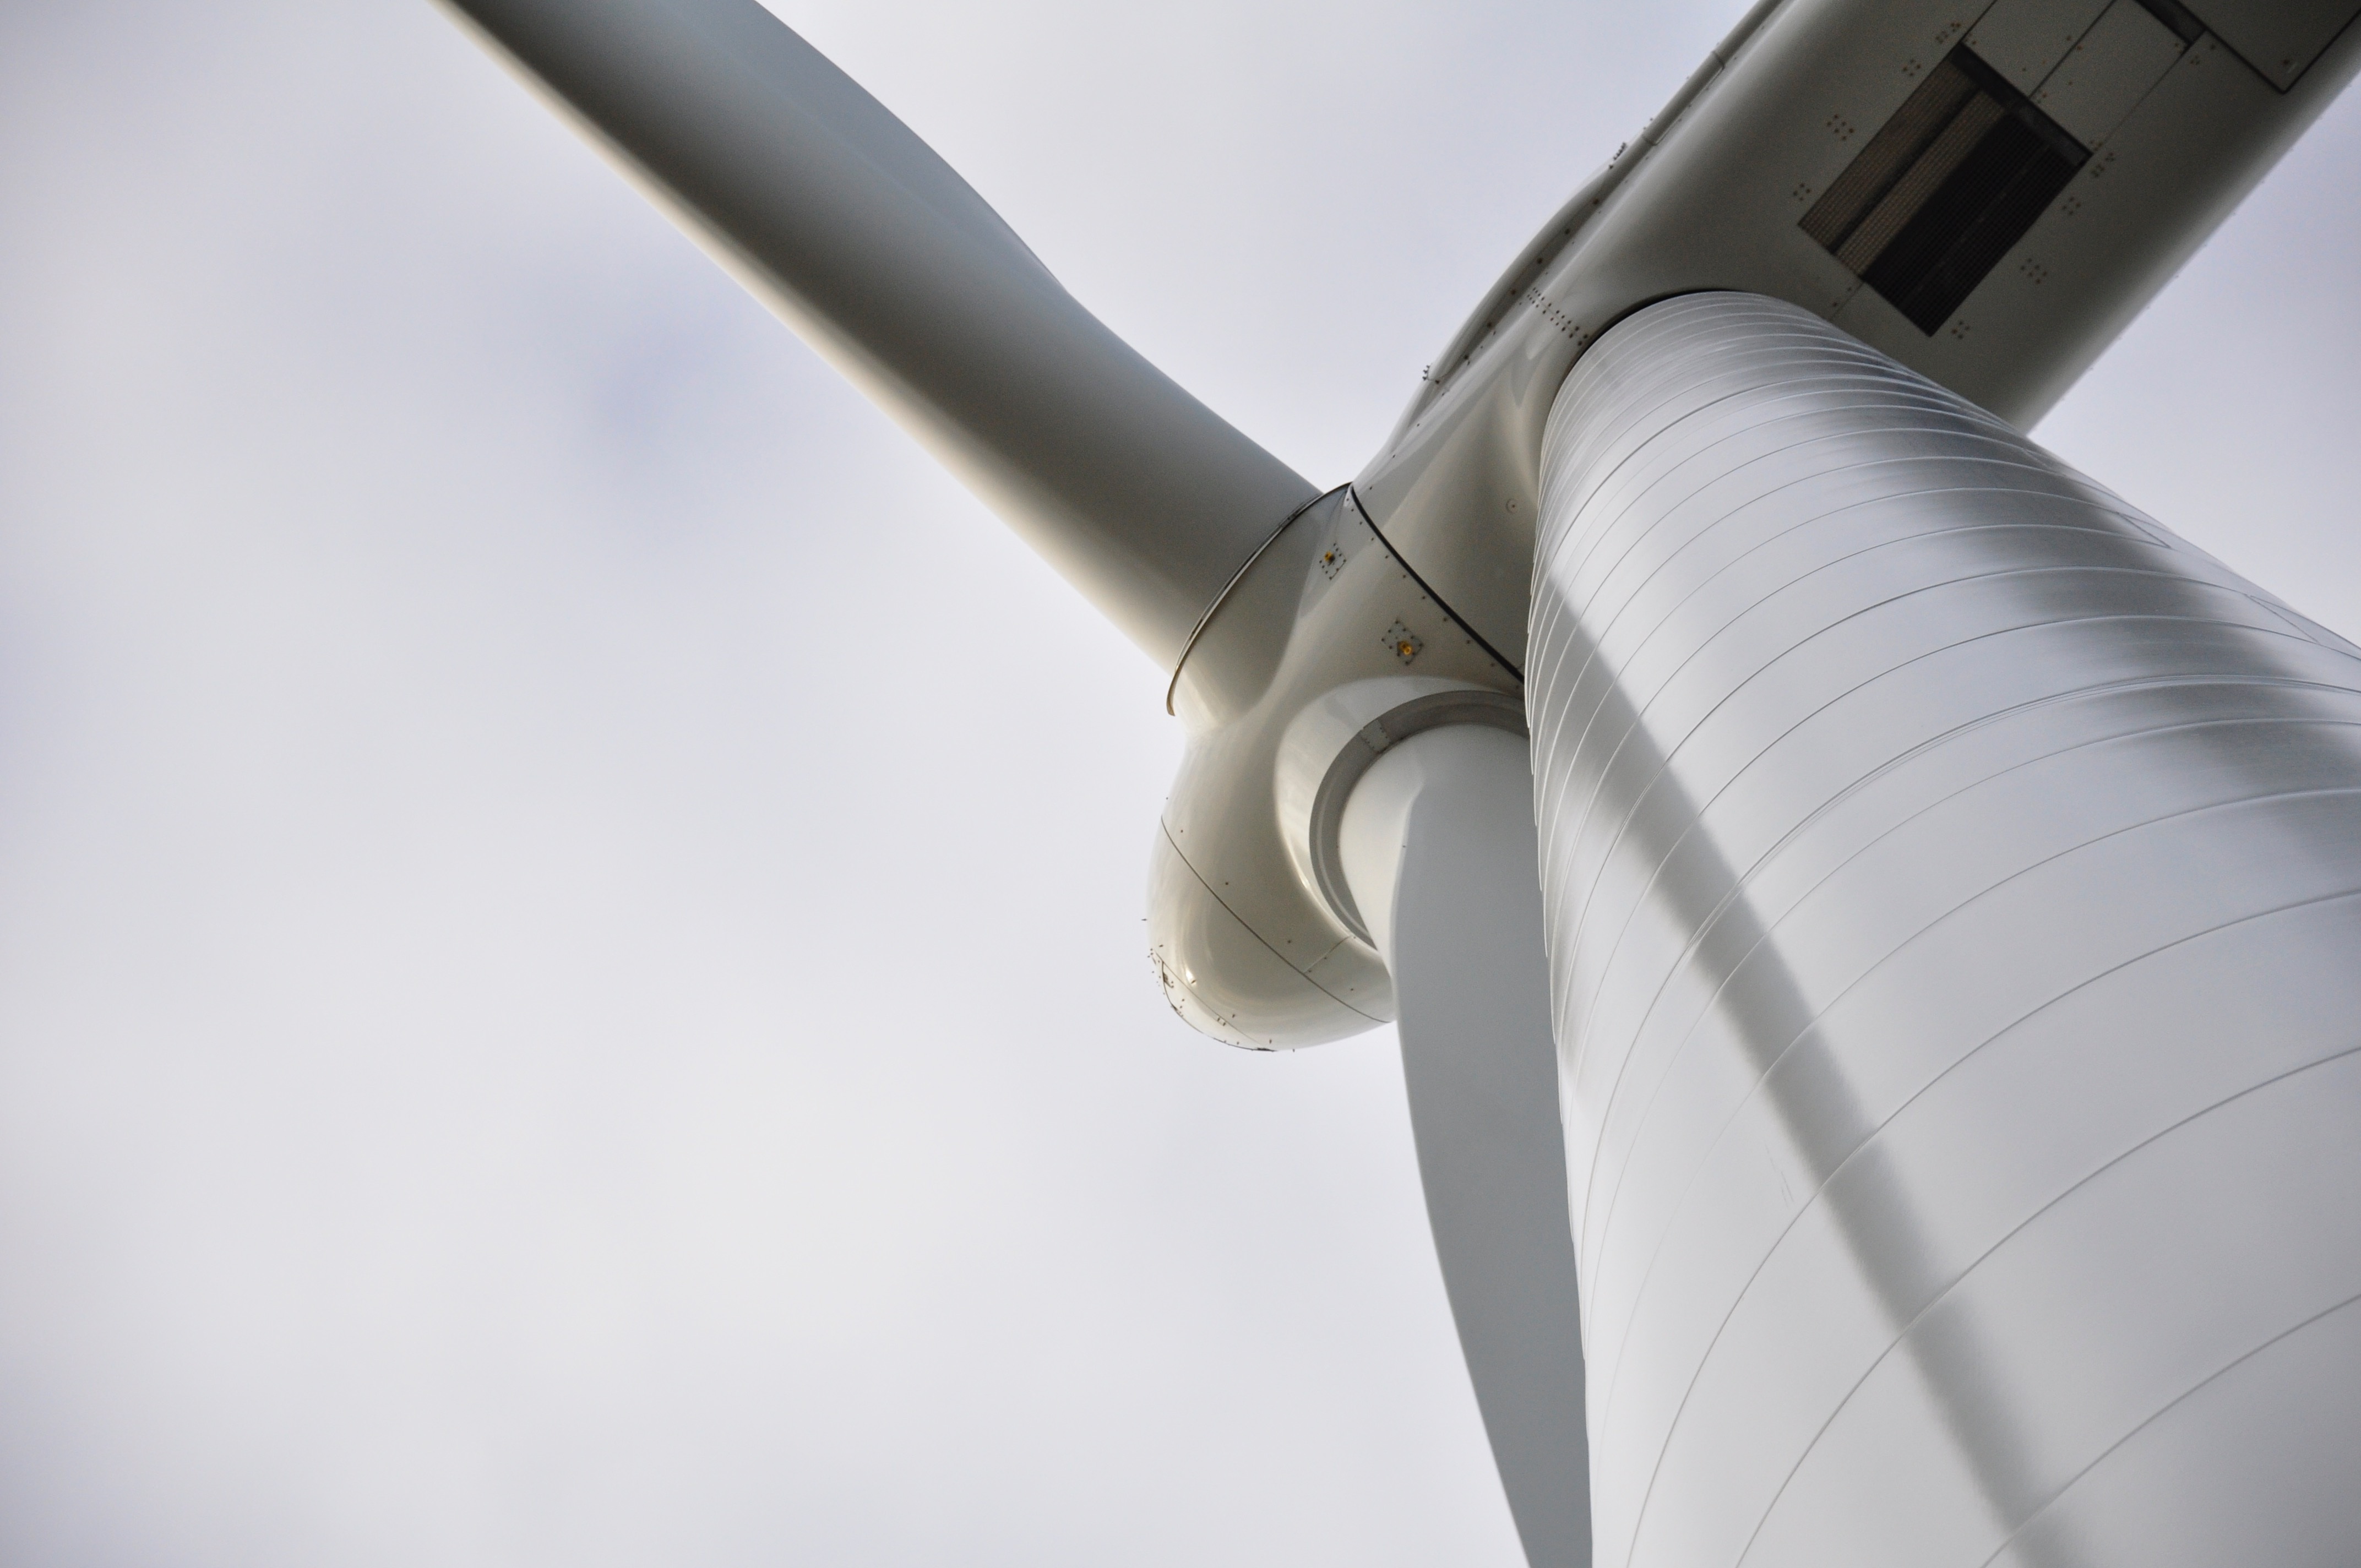
wing, wind, ceiling, flow, wind turbine, material, turbine, wind energy, close up, product, power, propeller, zealand, durable, wind mill, mill blades, neeltje jans, aircraft engine, ceiling fan